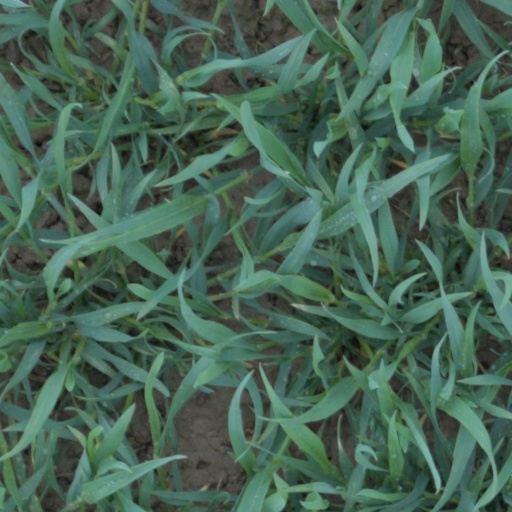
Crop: wheat